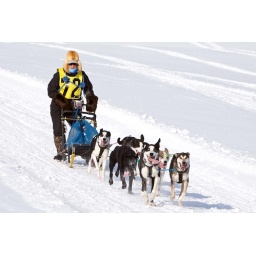
The lead dog looked happy to be running in the snow in Ashton Idaho,.